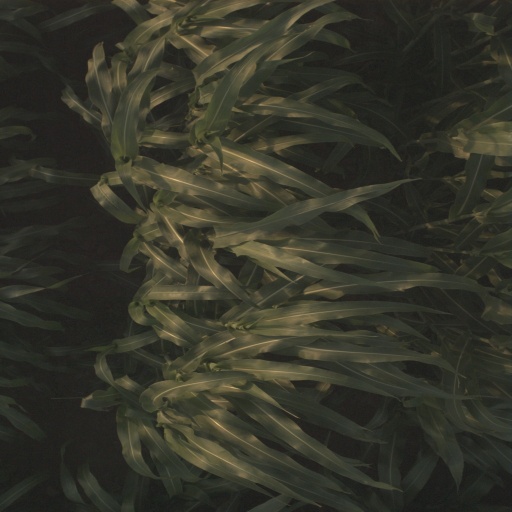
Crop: sorghum